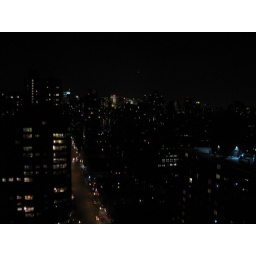
On the roof of Pete's building up in the 90s.